King of the Pippins

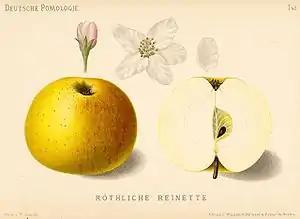
'King of the Pippins' in Deutsche Pomologie

King of the Pippins or Reine des Reinettes (French), Goldparmäne, Wintergoldparmäne (German) is an old cultivar of domesticated apple originating from France, and is still used in its original form as well as in many derivative cultivars that have been bred from it. It was also formerly known as Golden Winter Pearmain, because of its ripening period at late fall.